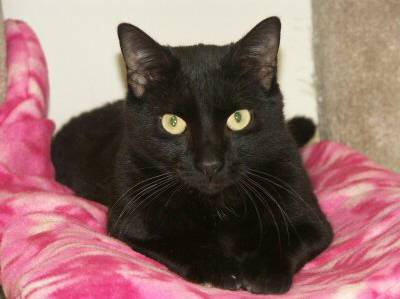
Label: cat